Blindfold (1966 film)

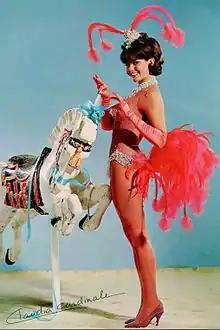
Claudia Cardinale in one of her costumes for the film

The film was based on a 1960 novel by Lucille Fletcher. "The New York Times" called it "swiftly told and entertaining".